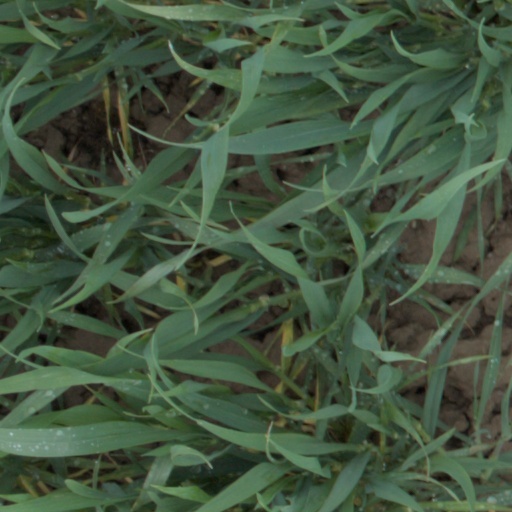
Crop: wheat